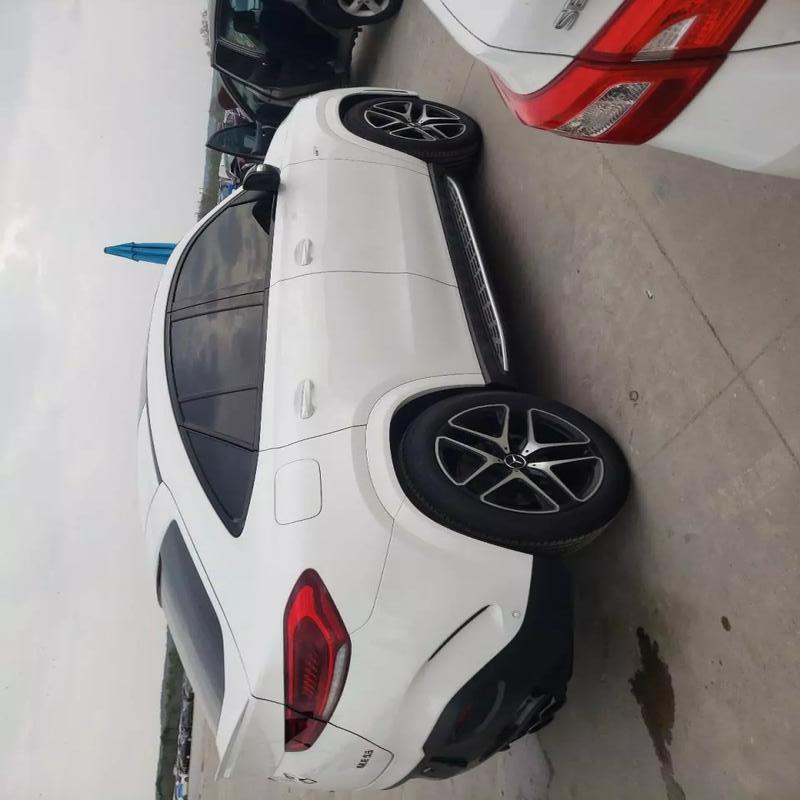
Aucun dommage détecté.
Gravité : aucun